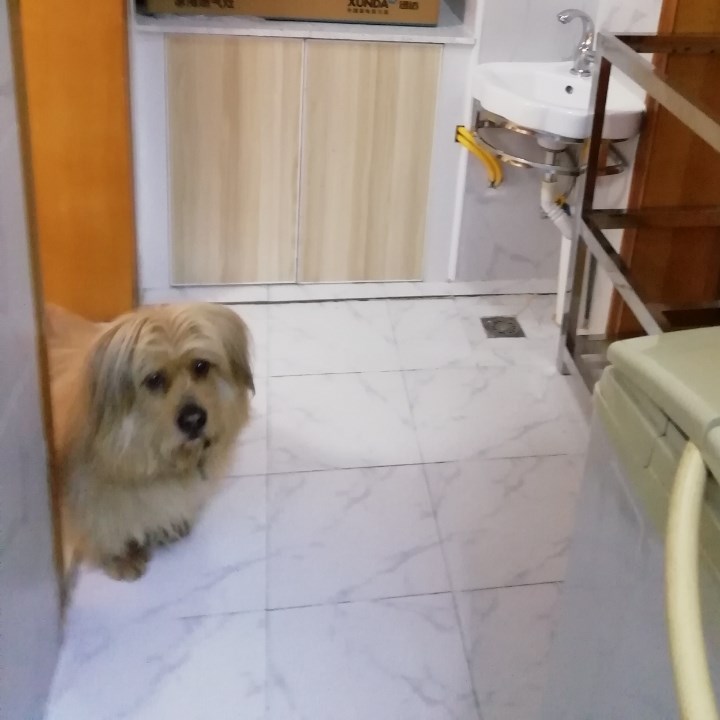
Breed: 361-n000123-Shih_Tzu